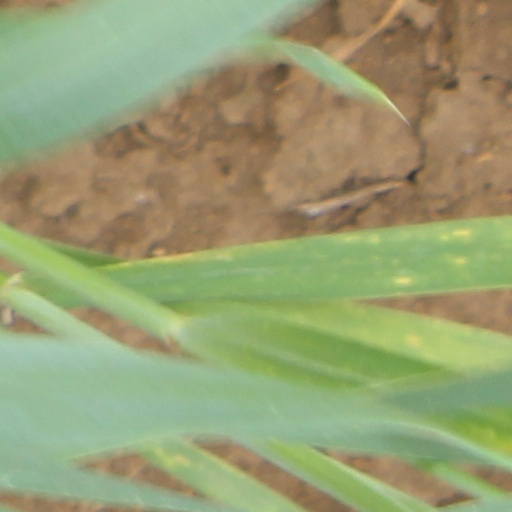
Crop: wheat